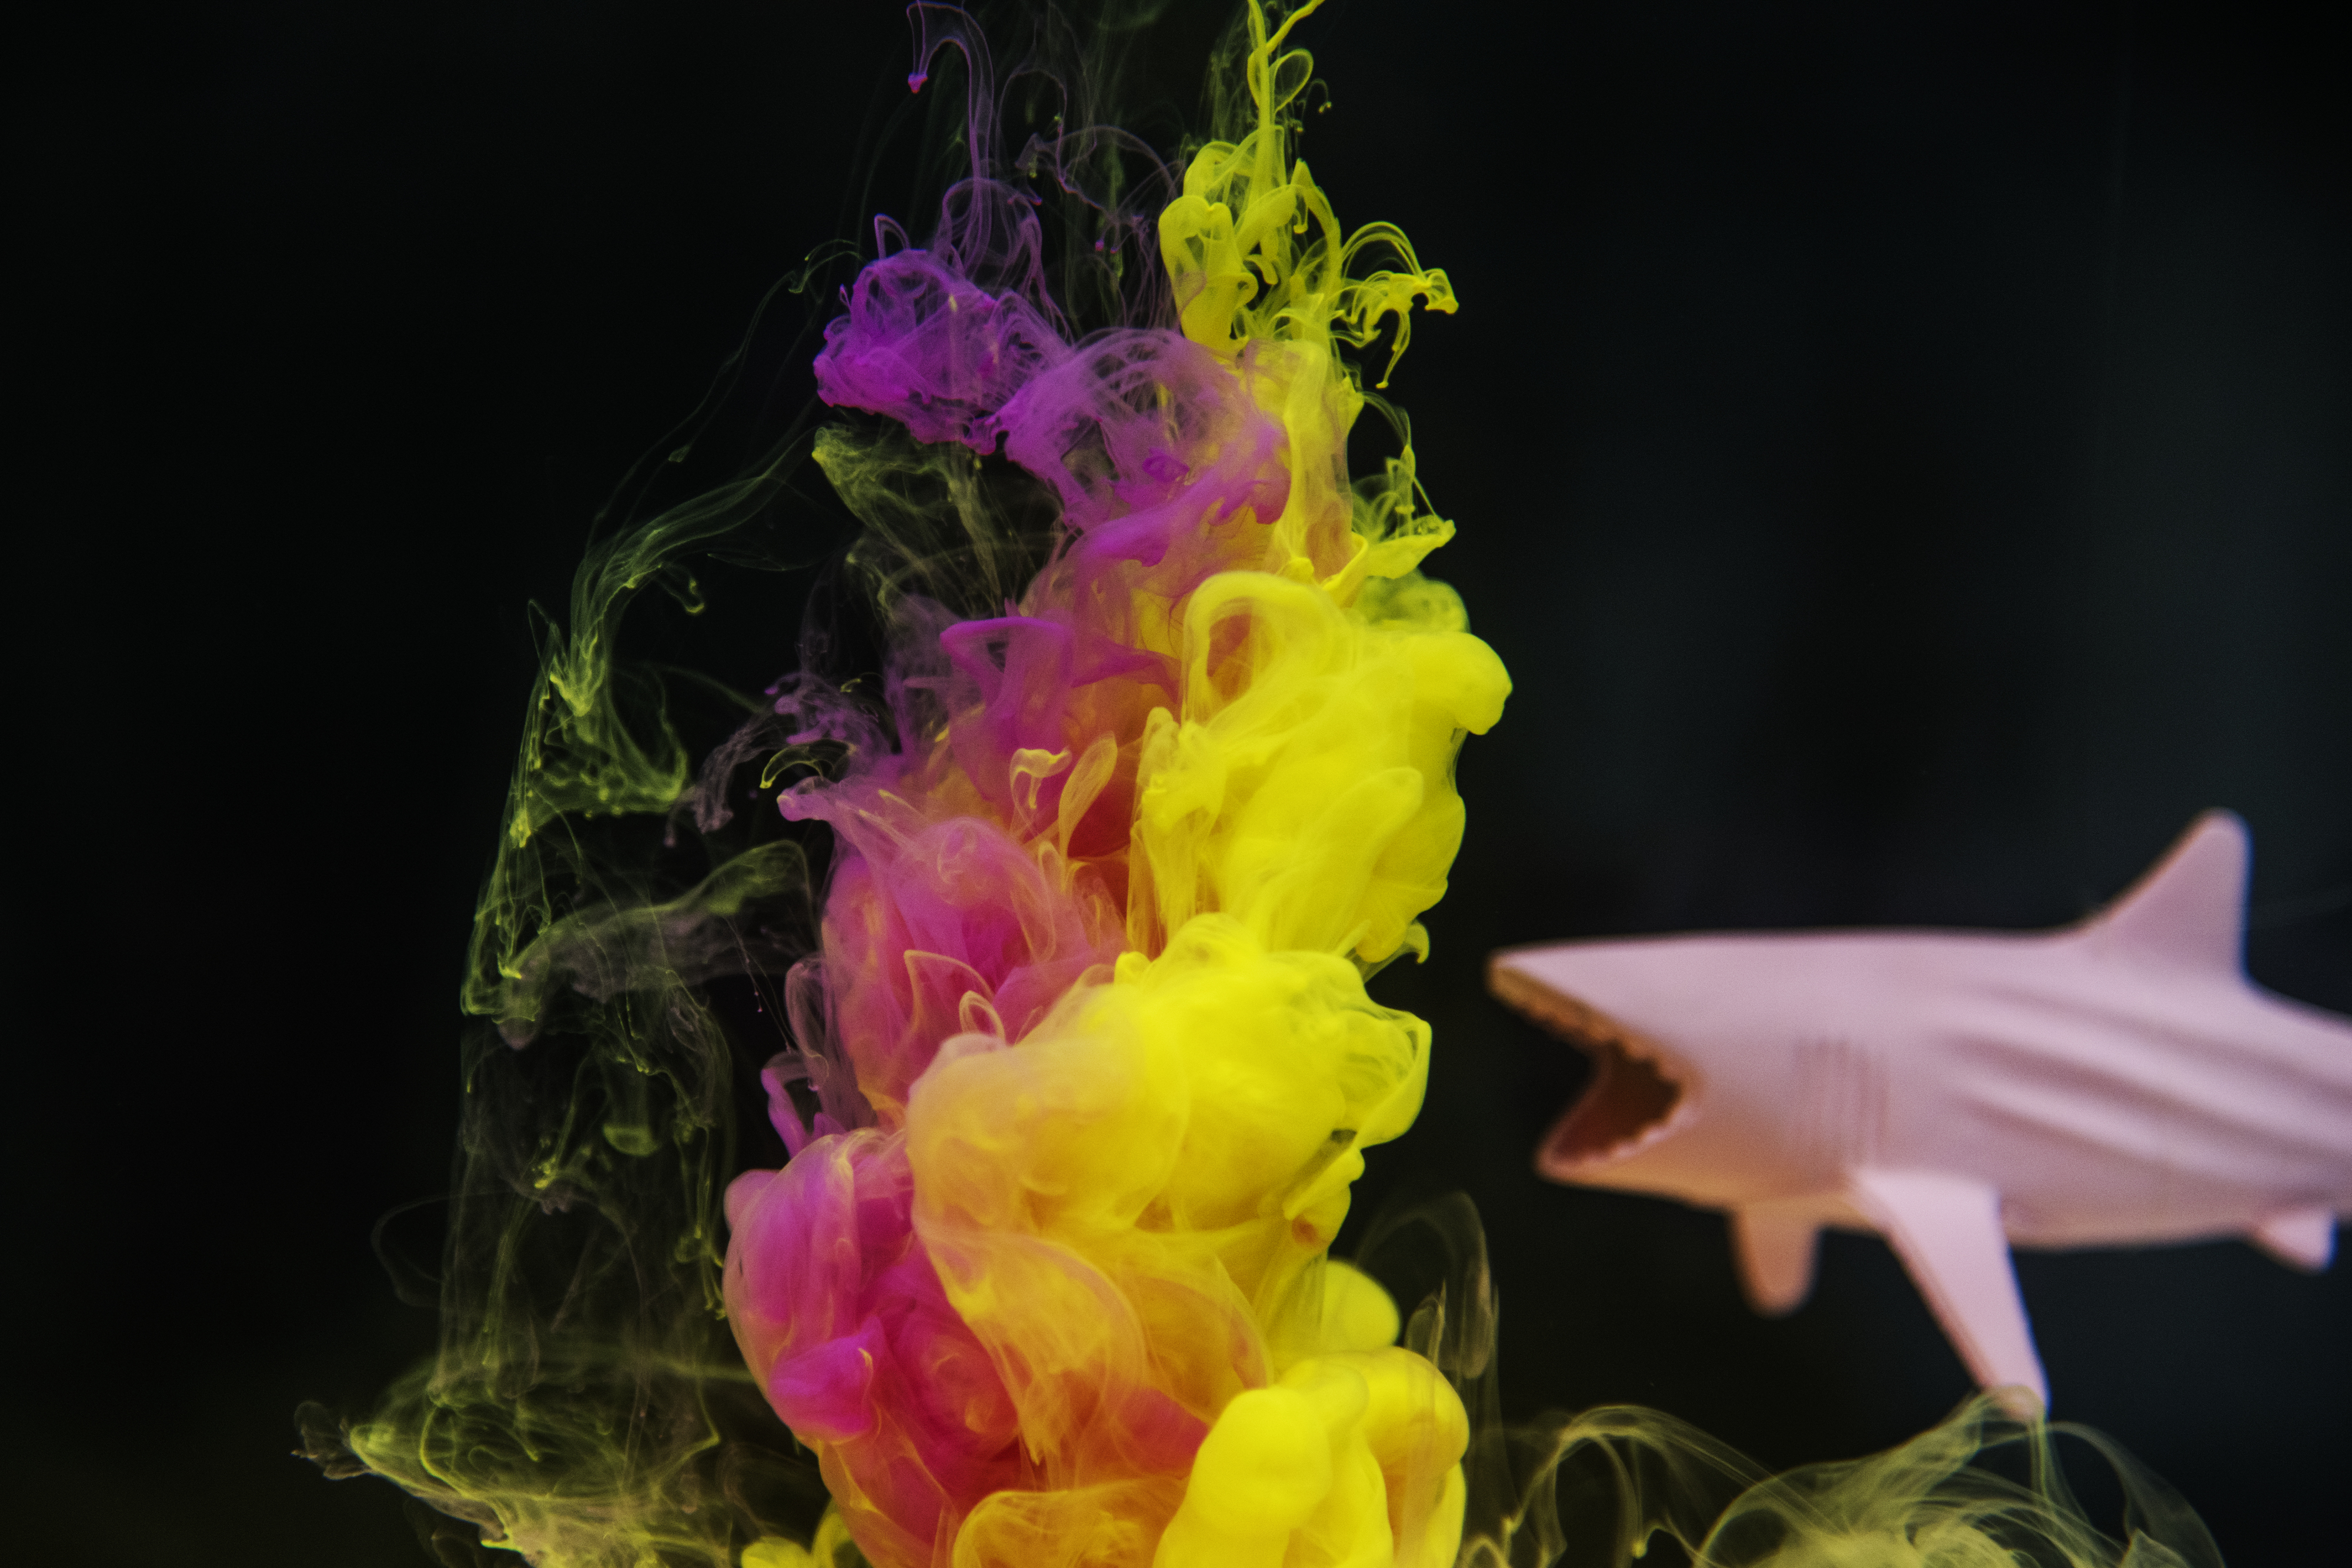
abstract, acrylic, art, artistic, background, black, black background, blend, bright, burst, cloud, color in water, colorful, contrast, creative, danger, decoration, deep, design, dissolve, dissolving, drip, drop, dye, dynamic, explosion, figure, fish, flowing, ink, jaw, liquid, macro, marine life, mix, mixed, motion, movement, ocean, paint, pattern, pink, scary, shape, shark, swimming, toy, underwater, water, watercolor, yellow, flower, plant, flora, petal, organism, macro photography, flowering plant, still life photography